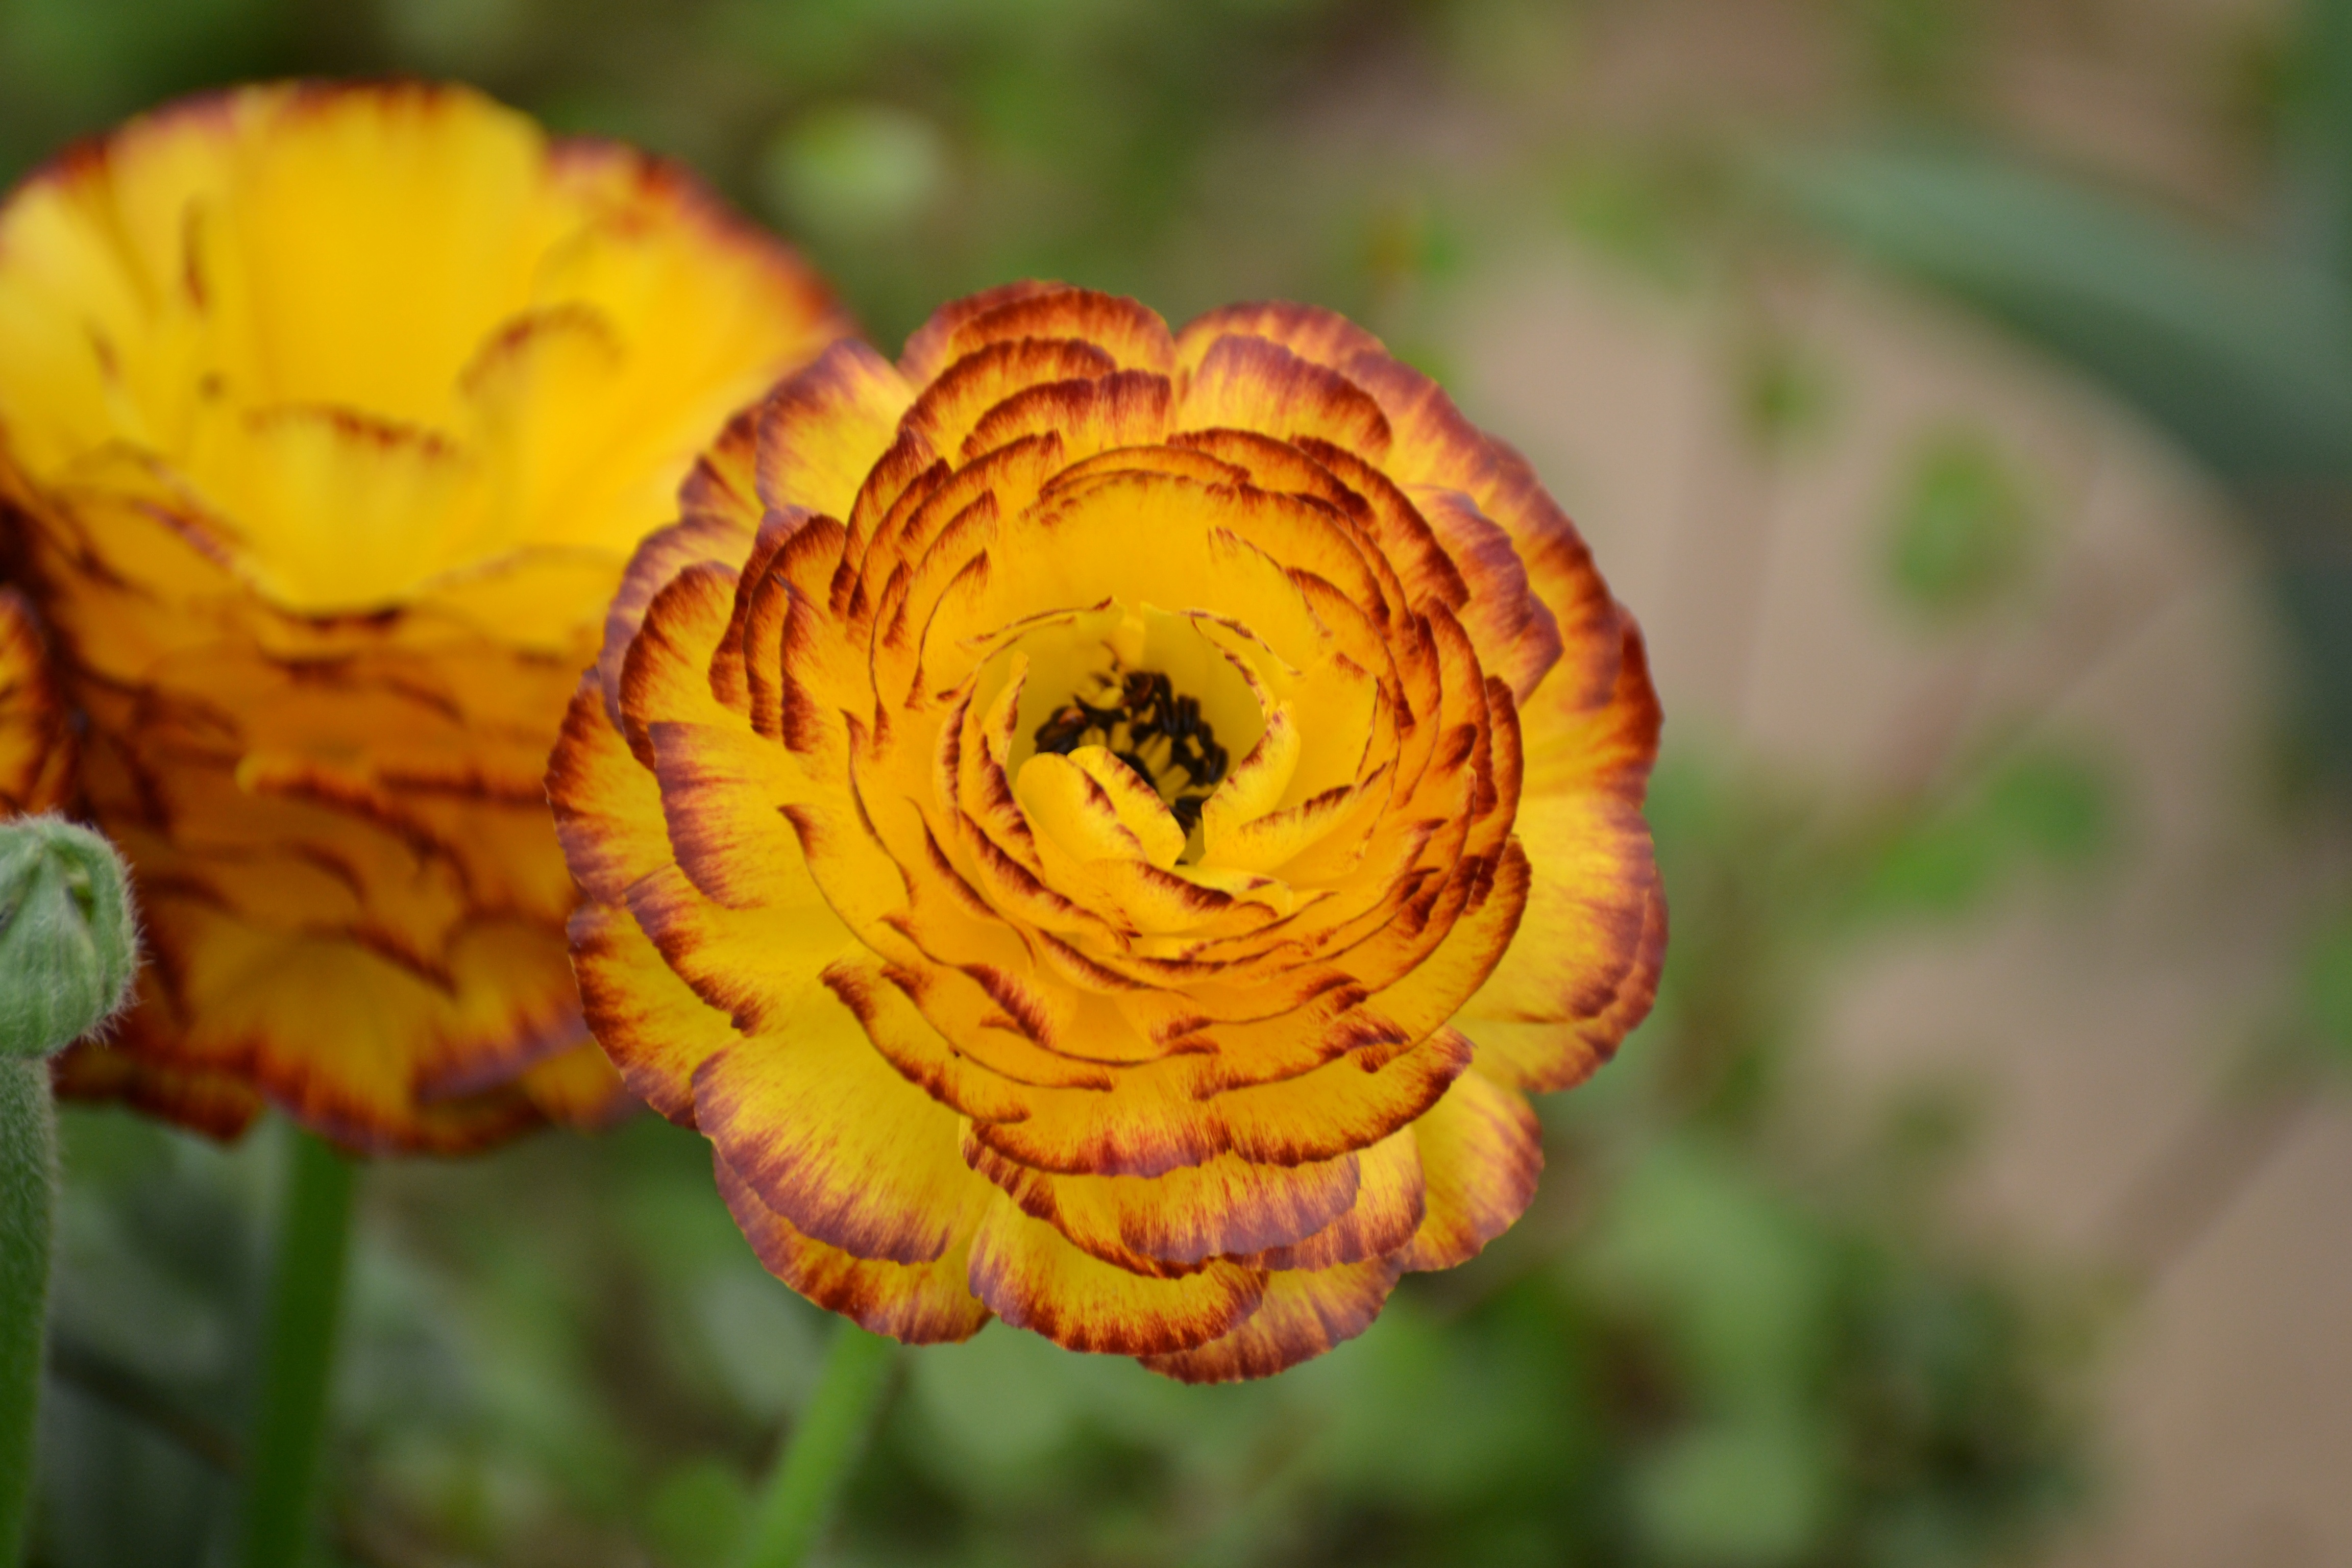
nature, blossom, plant, leaf, flower, petal, bloom, spring, produce, botany, yellow, flora, wildflower, close up, poppy, macro photography, flowering plant, plant stem, land plant